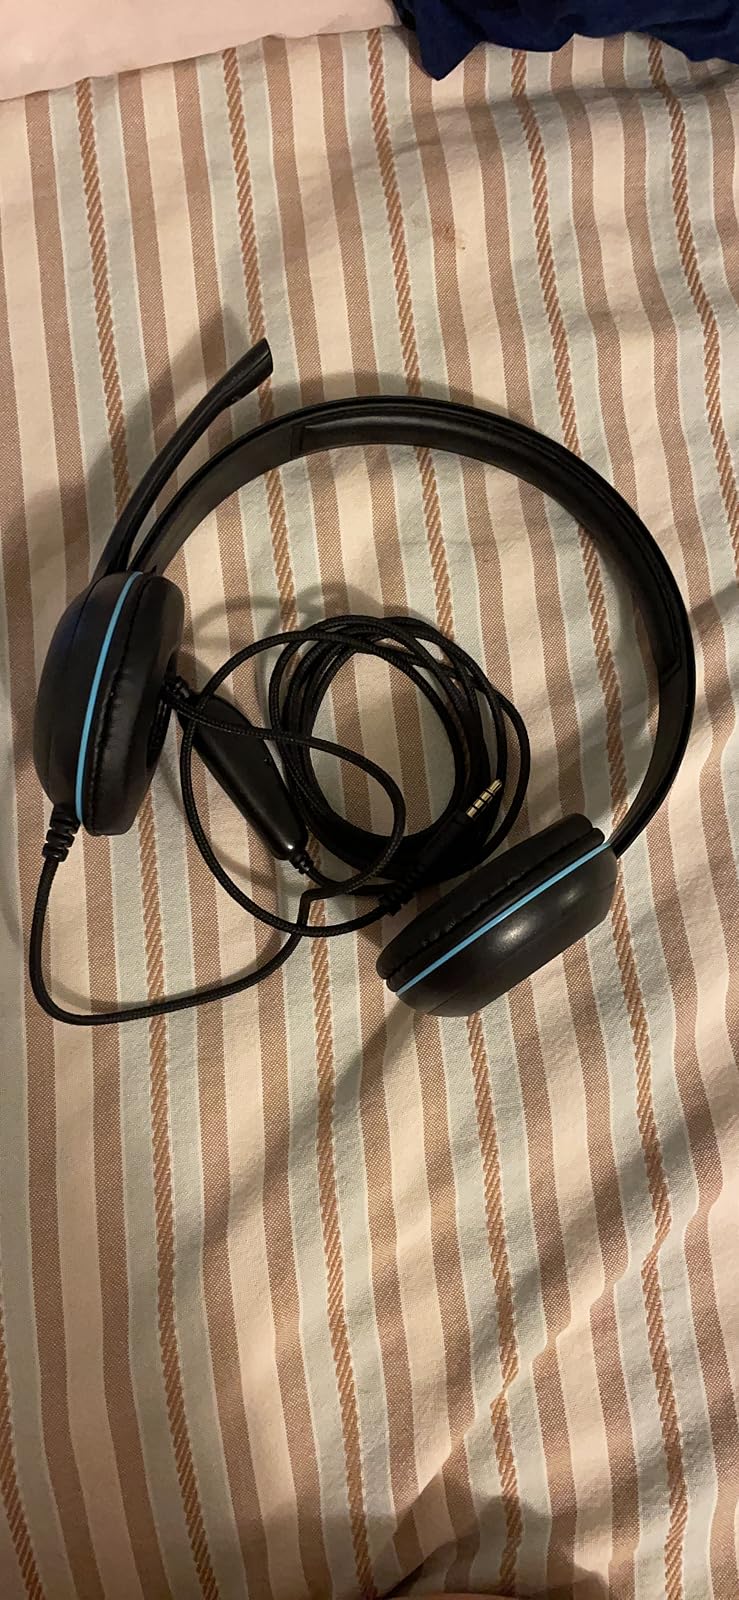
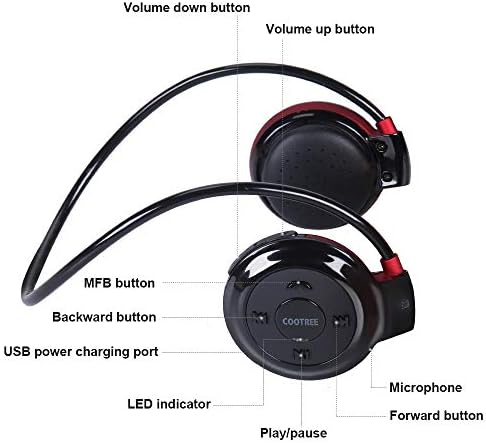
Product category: headphones
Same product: no